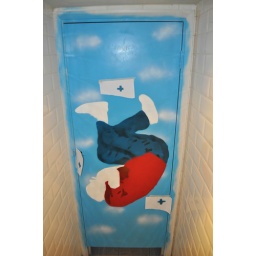
Fall from grace - White horse toilet door - in progress